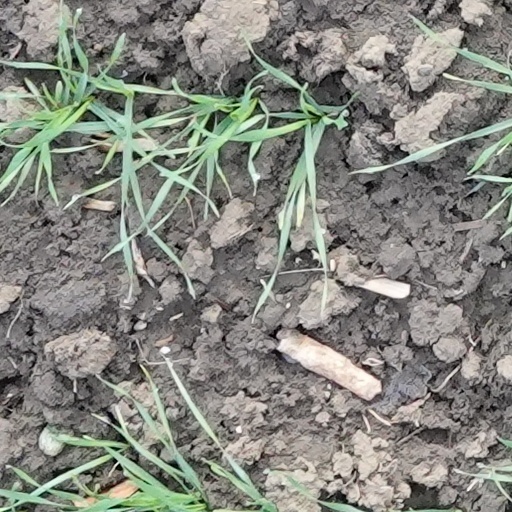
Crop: wheat